2013 Tour of California

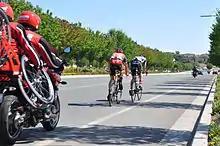
Lead riders Carter Jones and James Stemper re-enter the city of Escondido.

One rider missed the start of the first stage, Ben King had to withdraw due to a hand injury suffered while training two days prior. The heat proved to be a factor in this stage, as it was reported temperatures reached over . Early in the race, a breakaway of four riders formed: Zak Dempster, Marsh Cooper, James Stemper, and Carter Jones. The quartet built a maximum lead of ten minutes, Jones grabbed the intermediate sprint points, and Dempster was first atop the Mesa Grande (cat. 4). The latter was dropped on the slopes of Palomar Mountain, a ten mile long challenge featuring a 4,5% average slope, which Jones crested first. The leading group, now reduced to a trio, cooperated on the twisting descent and on the flatter sections afterward, until they tackled the last categorized difficulty, the Cole Grade. The Canadian Marsh Cooper was unable to follow the pace on the short but steep climb, as Stemper and Jones powered away. The duet held a sizable lead, and it looked like they might hold the peloton at bay but , , and took matters into their own hands and started to reel the escape in gradually.